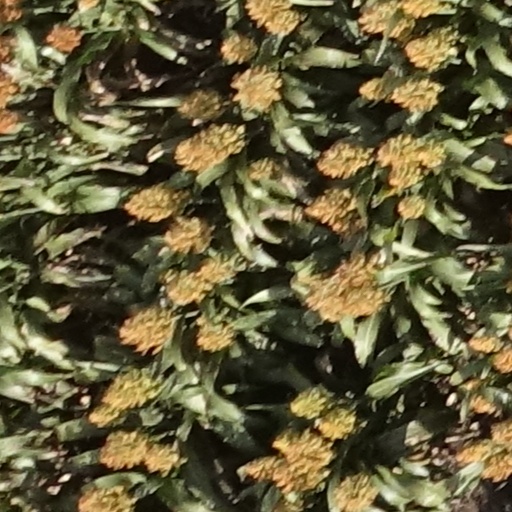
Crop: sorghum